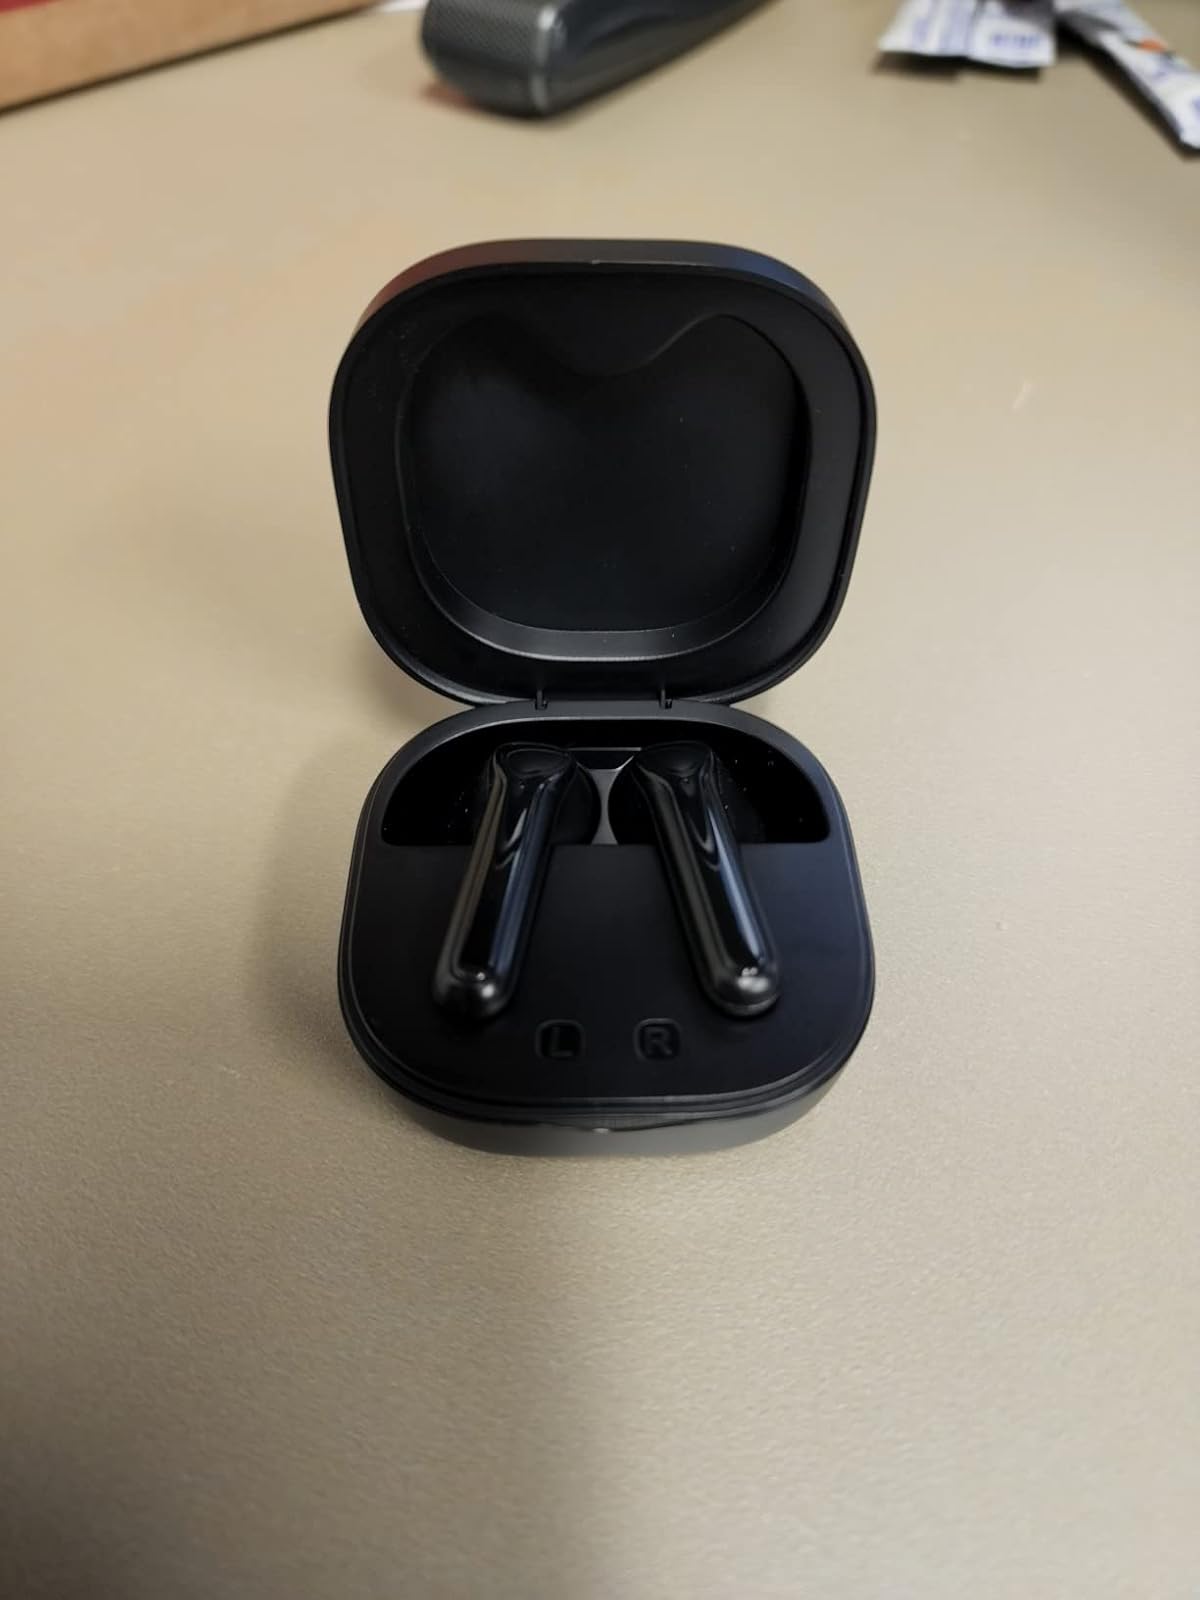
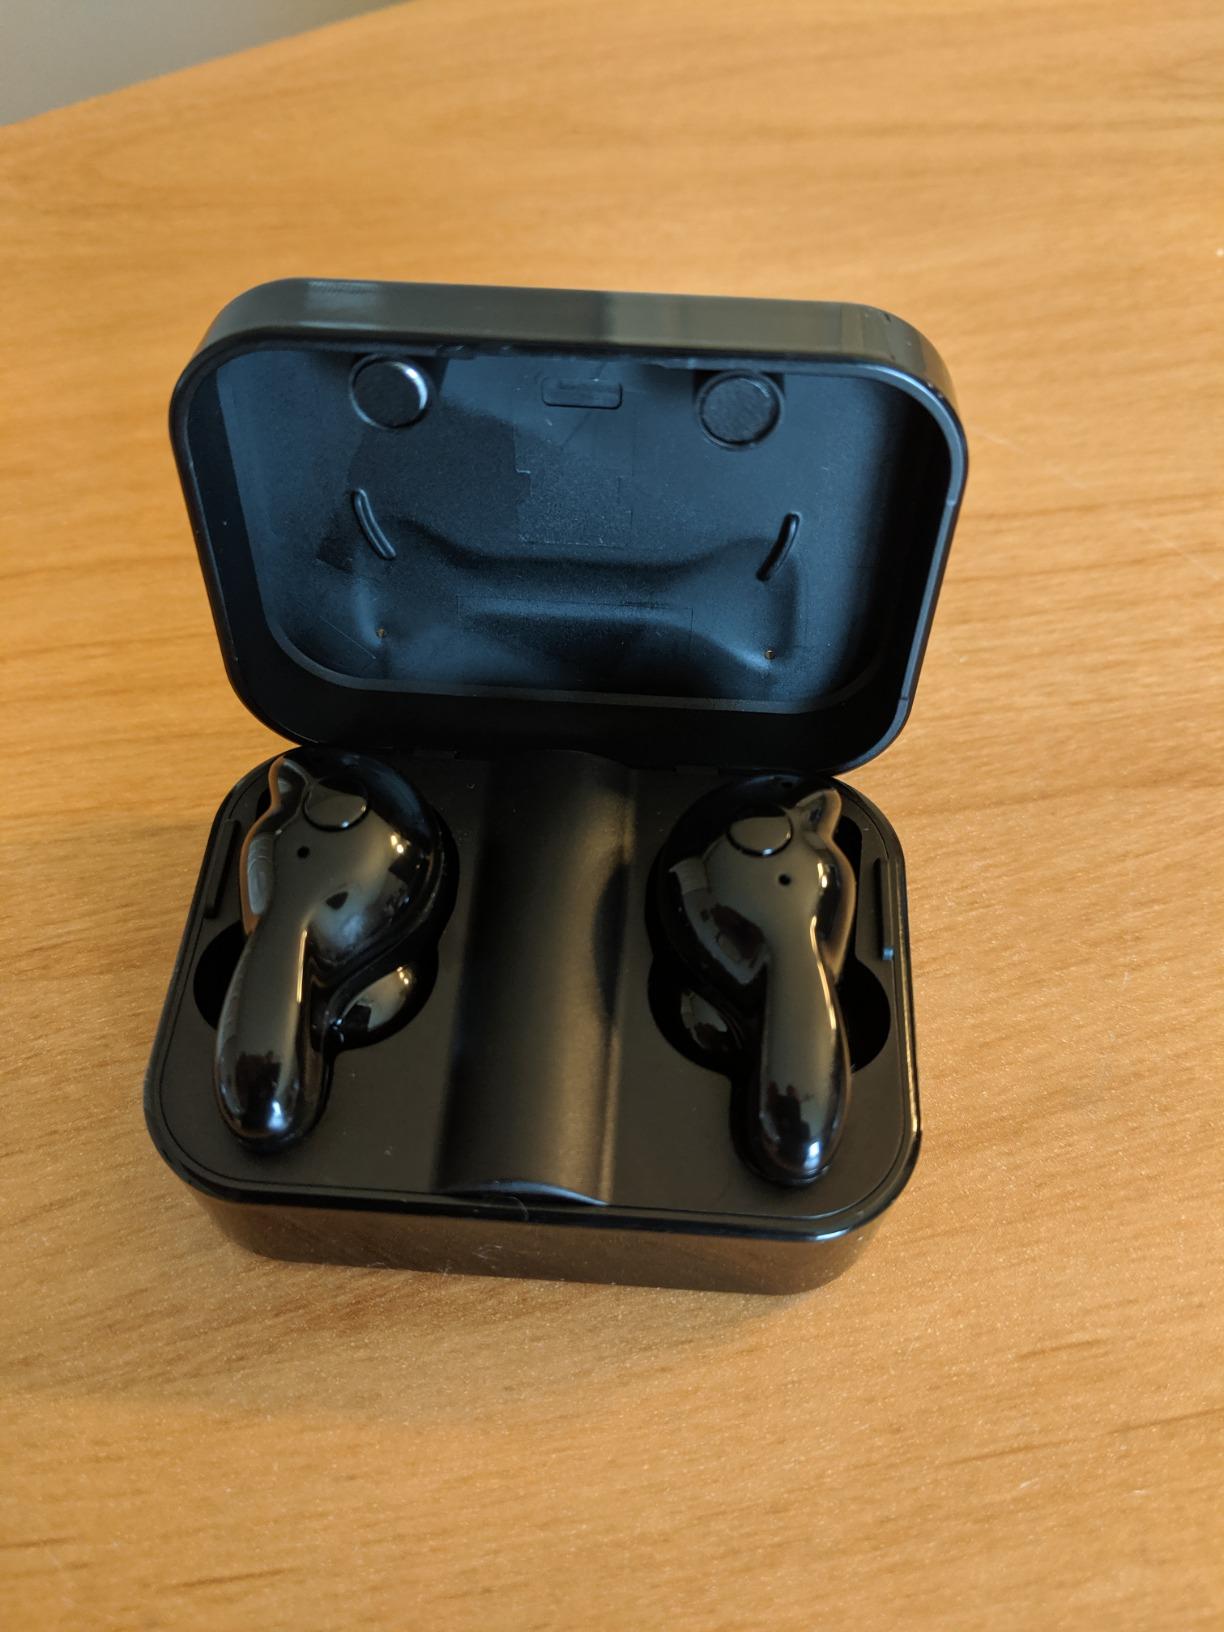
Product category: earbuds
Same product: no